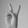
ASL letter: V